Disability in Saudi Arabia

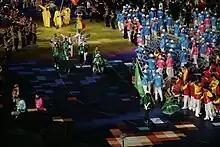
Saudi Arabia Paralympic team at the London 2012 Opening Ceremony

In Islamic society, there is an emphasis in respecting the lives of people with disabilities. In general, Islam is against all kinds of discrimination, including discrimination against disability.